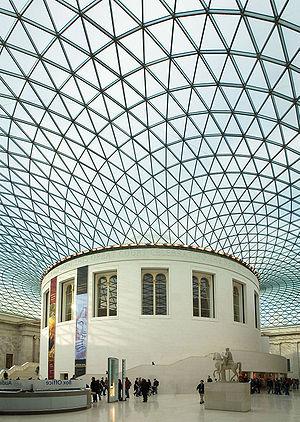
Foster + Partners est une des principales agences d'architecture britannique. Fortement associée à son fondateur Norman Foster, elle s'est illustrée par de nombreuses constructions d'immeubles de grande hauteur ainsi que d'aérogares d'aéroports.